First Winter Campaign

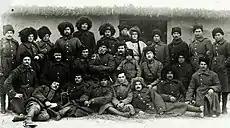
Ukrainian fighters before the start of the military winter campaign, December 1919

The First Winter Campaign (Ukrainian: "Перший Зимовий Похід;" 6 December 1919 — 6 May 1920) was a campaign by the Ukrainian People's Republic against the Bolsheviks in Ukraine during the Soviet-Ukrainian War. The main task of the Winter Campaign was to maintain the presence of the Ukrainian People's Army (UPA) in Ukrainian territory against the enemies, through guerrilla action. At the end of November 1919, the remnants of the Ukrainian forces were surrounded (Lyubar-Chortoria-Myropil). The Ukrainian Galician Army, due to Petliura's agreement with the Second Polish Republic, was forced to join General Anton Denikin's Russian Volunteer Army after 6 November 1919. The Ukrainian People's Army troops were surrounded by three enemy armies — the Red Army, Russian Volunteer Army and Polish Army (with which reconciliation was achieved at that time); in addition, Ukrainian units suffered from the typhus epidemic. On 6 December 1919, at a military meeting in Nova Chortoria, it was finally decided to carry out a Winter Campaign by units of the UPR and the rear of the Volunteer Army. About 5,000 Ukrainians and 35,000–60,000 Poles took part in the campaign against the Red and Volunteer Armies. However, the composition of the Ukrainian combat-ready units numbered 2,000 bayonets, 1,000 sabers and 14 guns.